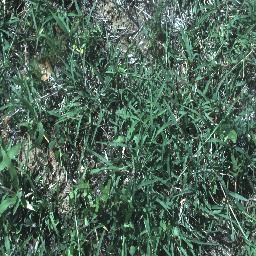
Label: negative